Water for injection

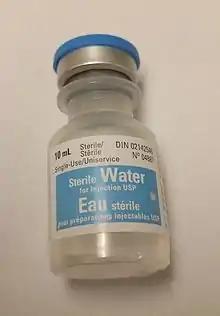
Sterile water for injection

Water for injection is water of extra high quality without significant contamination. A sterile version is used for making solutions that will be given by injection. Before such use other substances generally must be added to make the solution isotonic. Isotonic solutions containing water for injection can be given by injection into a vein, muscle, or under the skin. A non-sterile version may be used in manufacturing with sterilization occurring later in the production process.